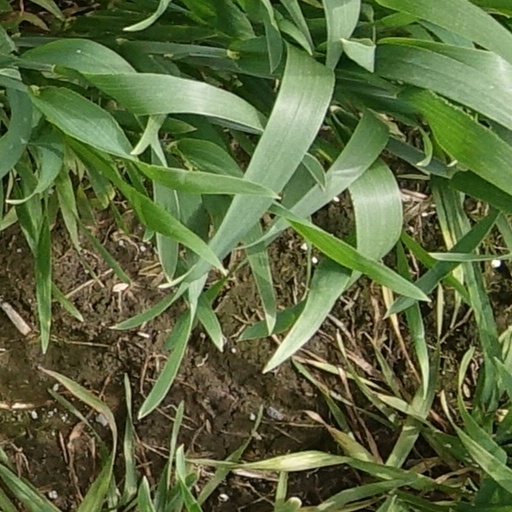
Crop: wheat